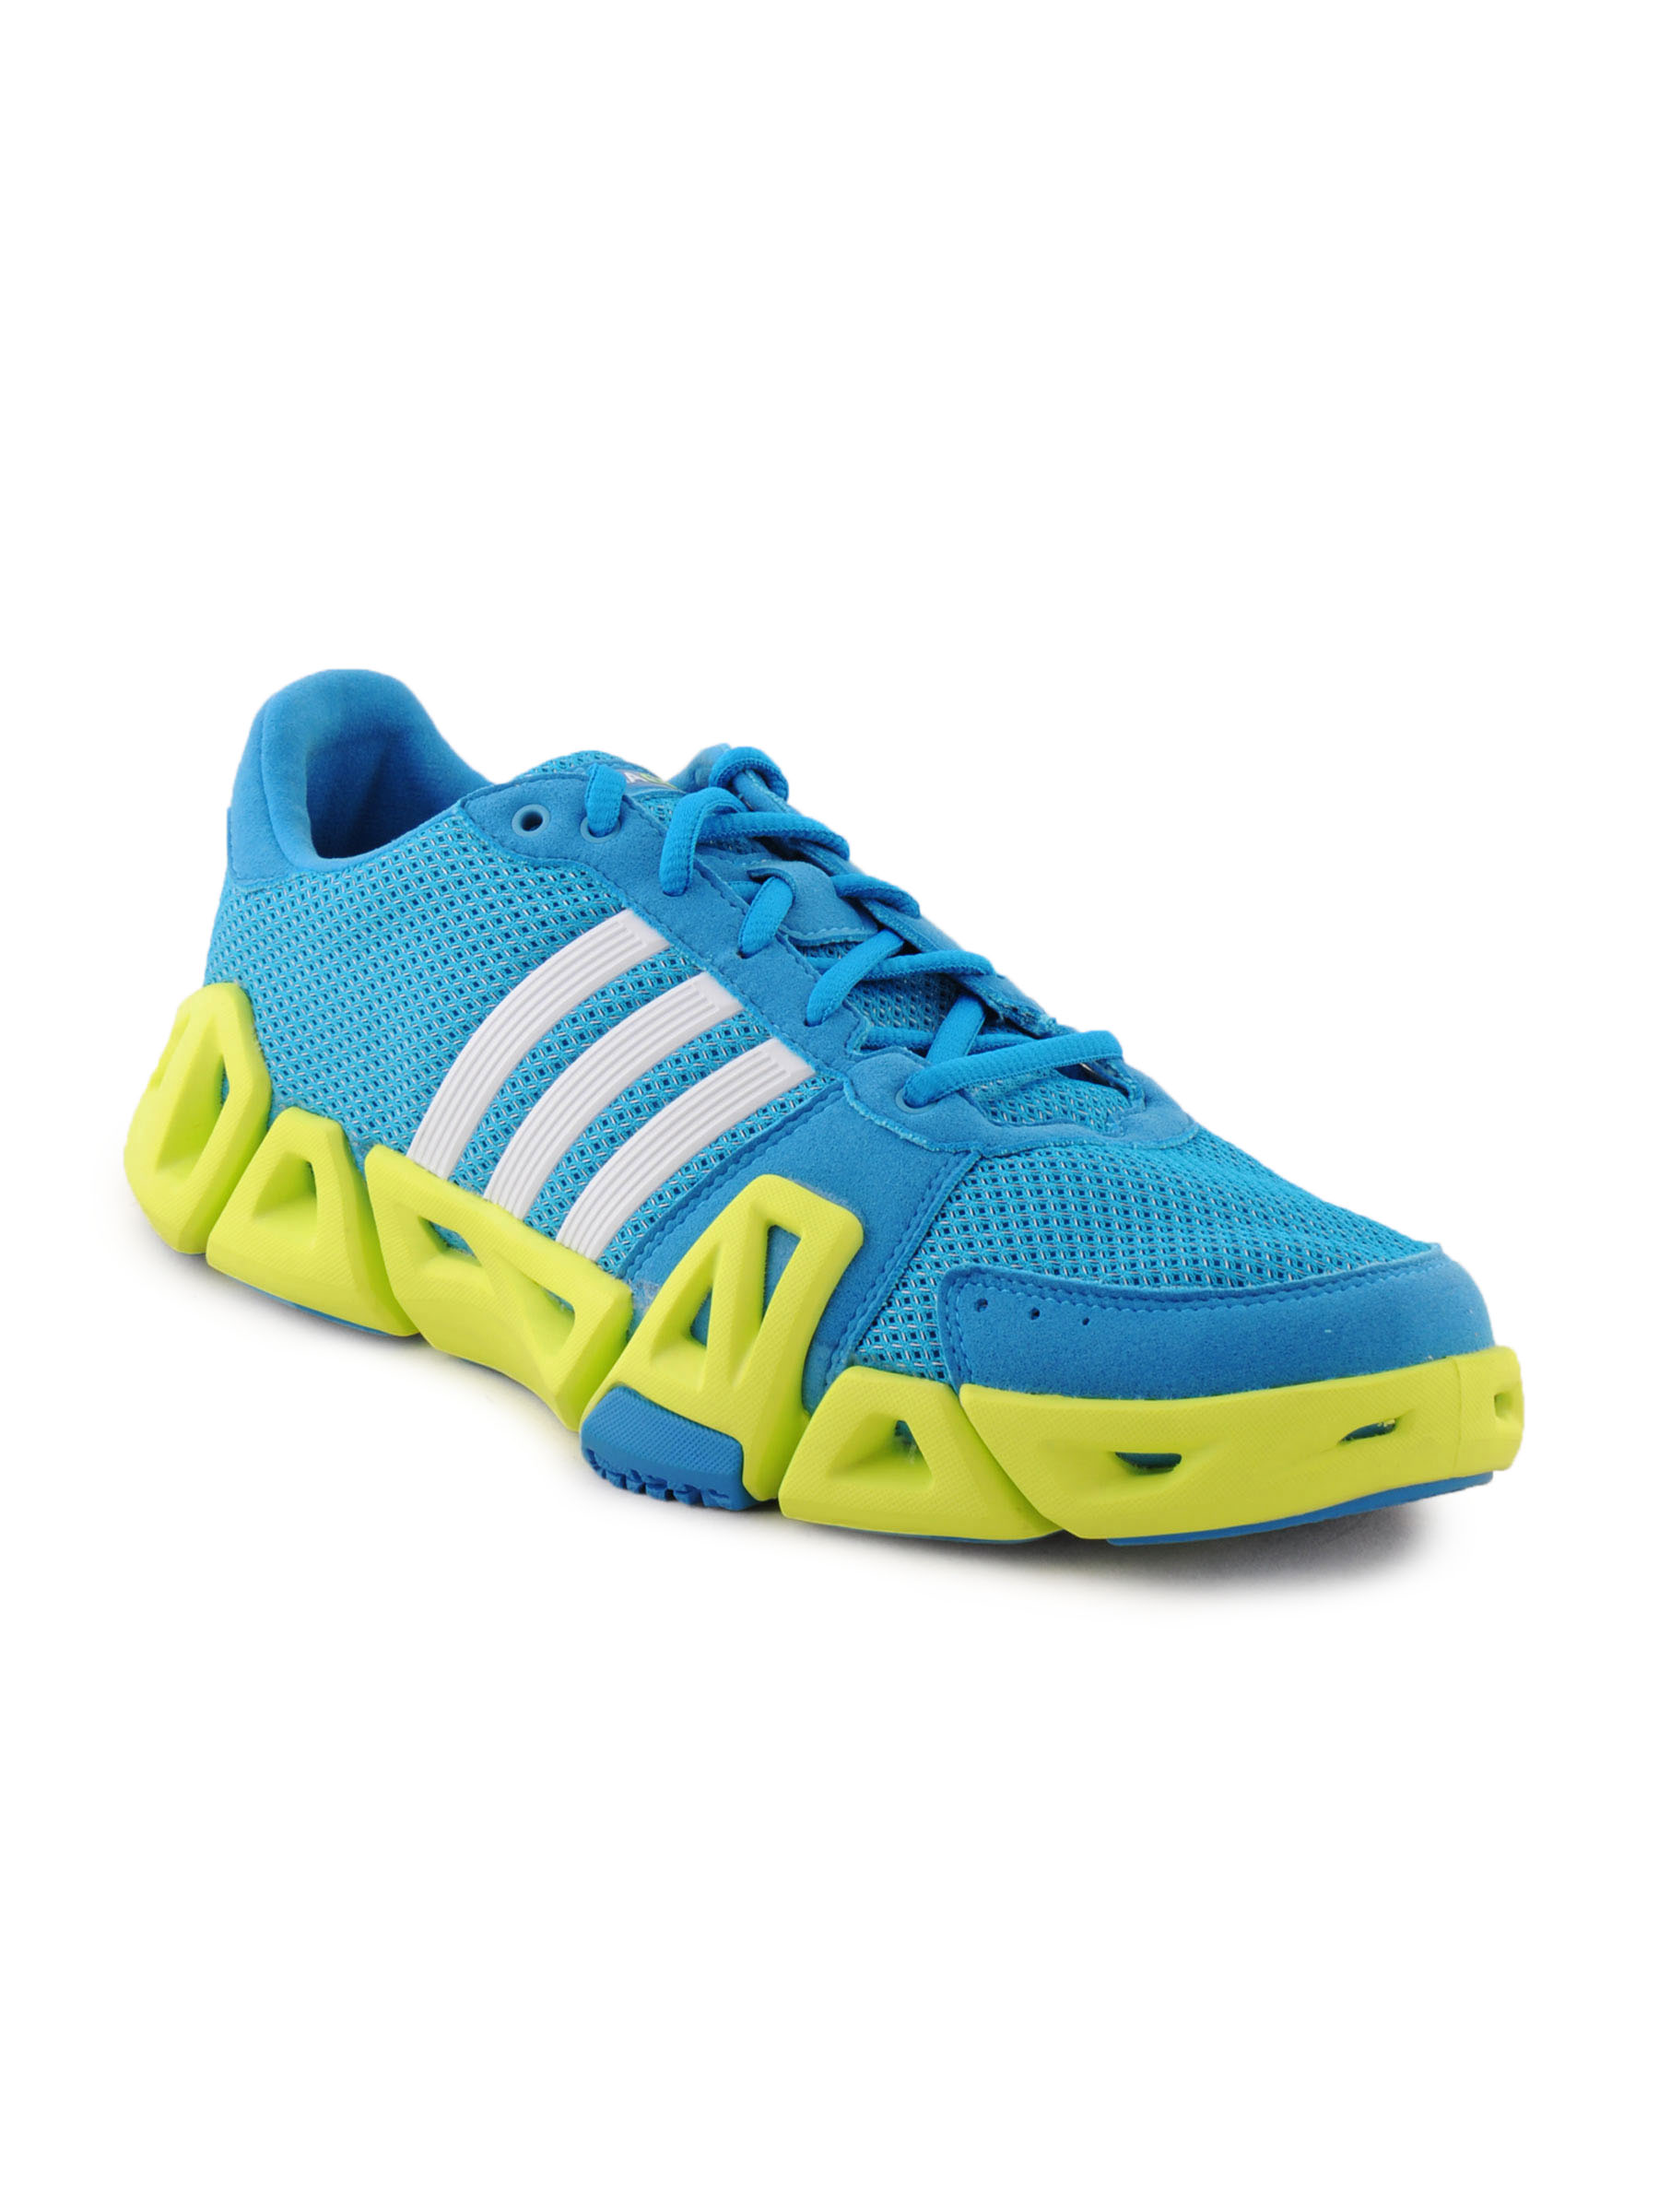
ADIDAS Men Sports Blue Sports Shoes
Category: Footwear / Shoes / Sports Shoes
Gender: Men
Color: Blue
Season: Fall 2011
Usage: Sports